Range coding

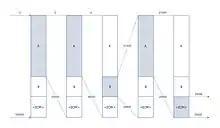
Graphical representation of the coding process. The message being encoded here is "AABA<EOM>"

Range coding conceptually encodes all the symbols of the message into one number, unlike Huffman coding which assigns each symbol a bit-pattern and concatenates all the bit-patterns together. Thus range coding can achieve greater compression ratios than the one-bit-per-symbol lower bound on Huffman coding and it does not suffer the inefficiencies that Huffman does when dealing with probabilities that are not an exact power of two.